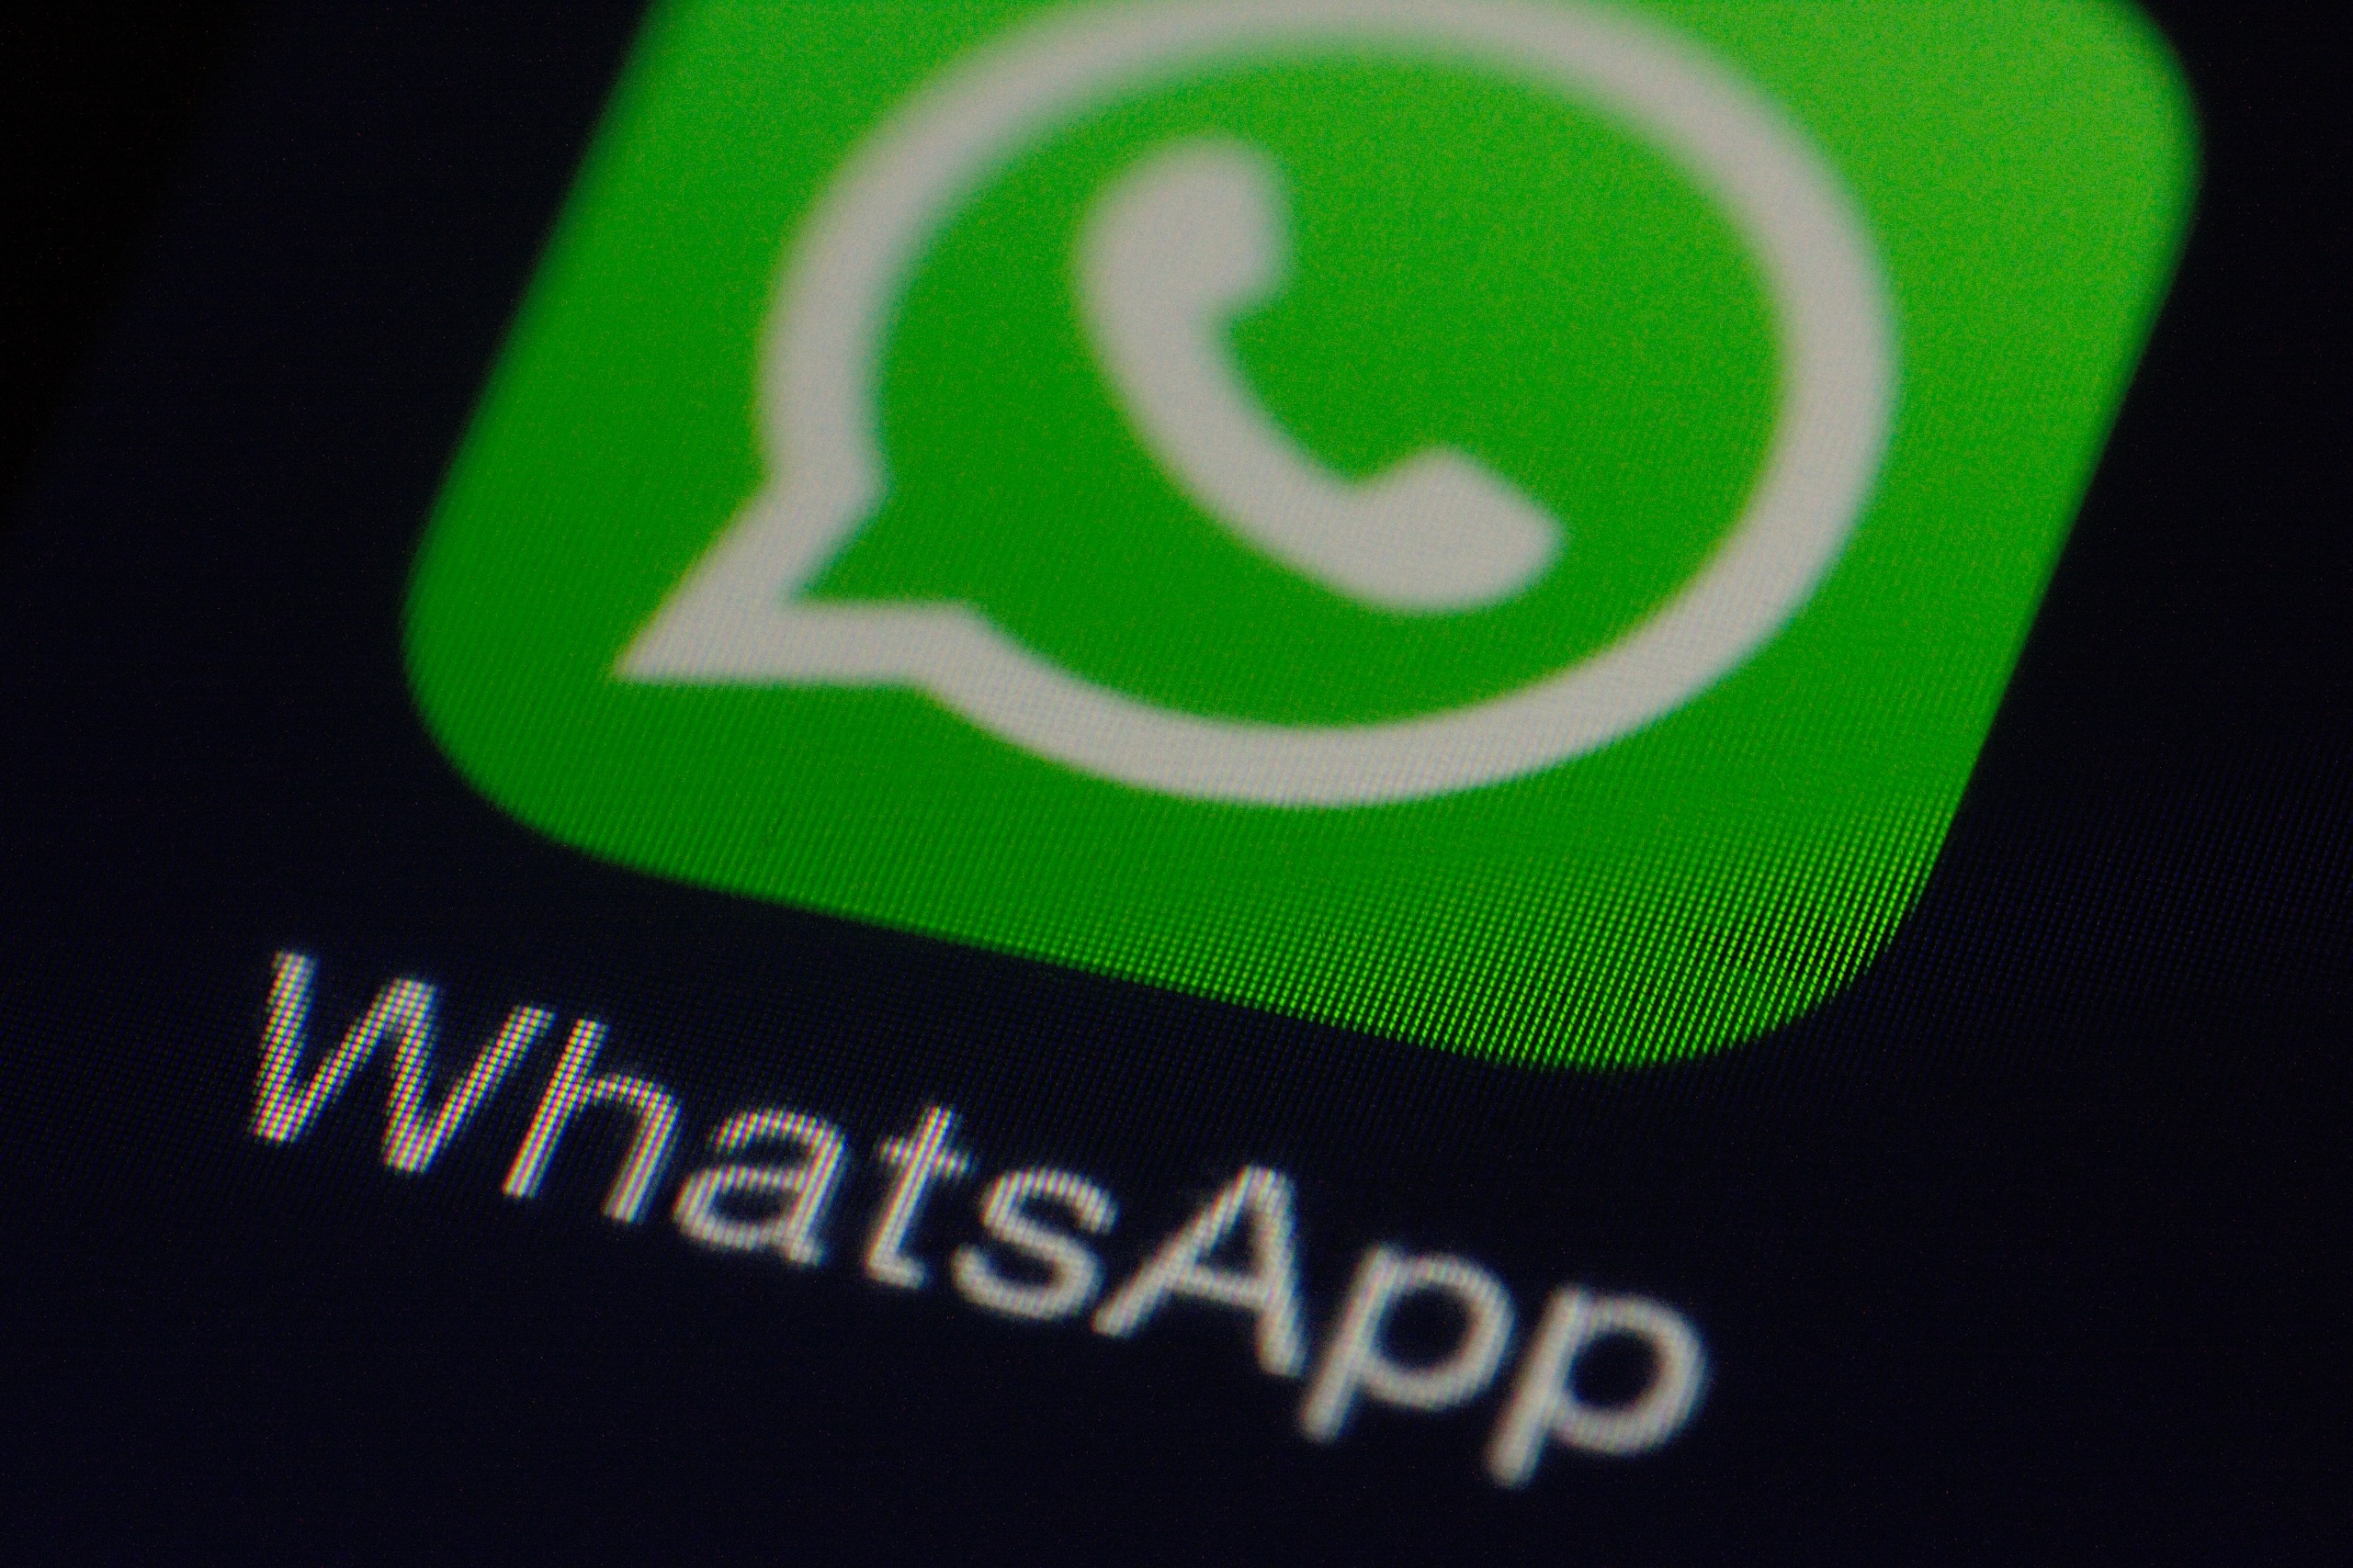
number, green, signage, brand, font, logo, text, whatsapp, icon, app